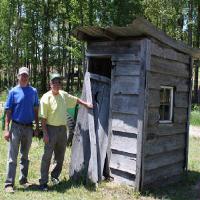
Weather: sun or clear